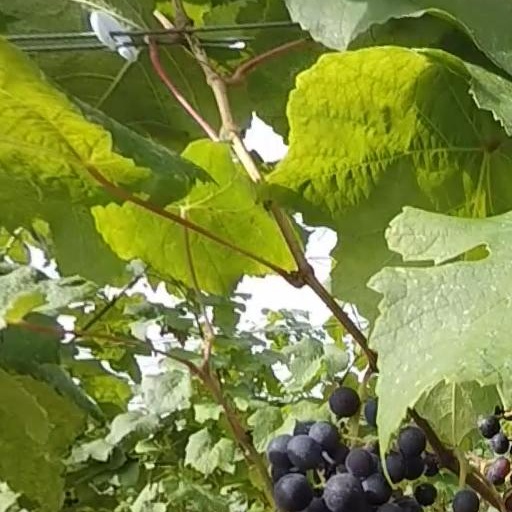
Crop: grape